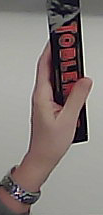
Product: toblerone_black